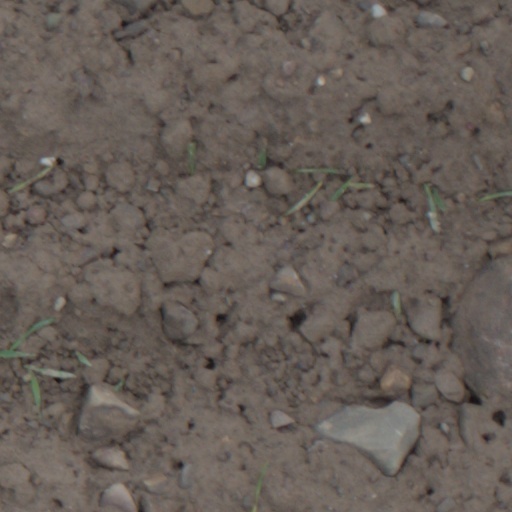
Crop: wheat